Love in Singapore (1980 Malayalam film)

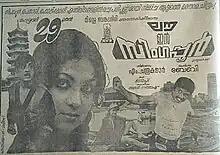
Promotional poster

Love in Singapore is a 1980 Indian Malayalam-language film, directed by Baby. The film stars Prem Nazir, Jayan, Jose Prakash and Latha. The film has musical score by Shankar–Ganesh. This movie upon release gained positive reviews and became a commercial success. It was simultaneously shot in Telugu with the same name starring Ranganath and Chiranjeevi.